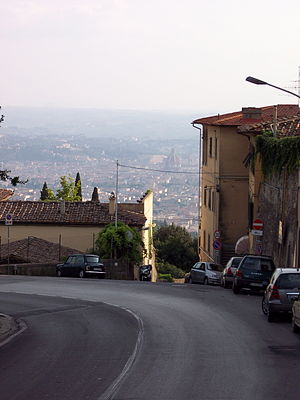
VM i landevejscykling 2013
Firenze set fra Fiesole.
Verdensmesterskaberne i landevejscykling 2013 afholdes i regionen Toscana i Italien fra den 22. til den 29. september 2013. Dette er den 80. udgave af VM i landevejscykling. Det er første gang i VM's historie at der ikke er een, men flere værtsbyer. VM 2013 bliver arrangeret af provinserne; Firenze, Lucca, Pistoia og Prato samt byen Montecatini i fællesskab.